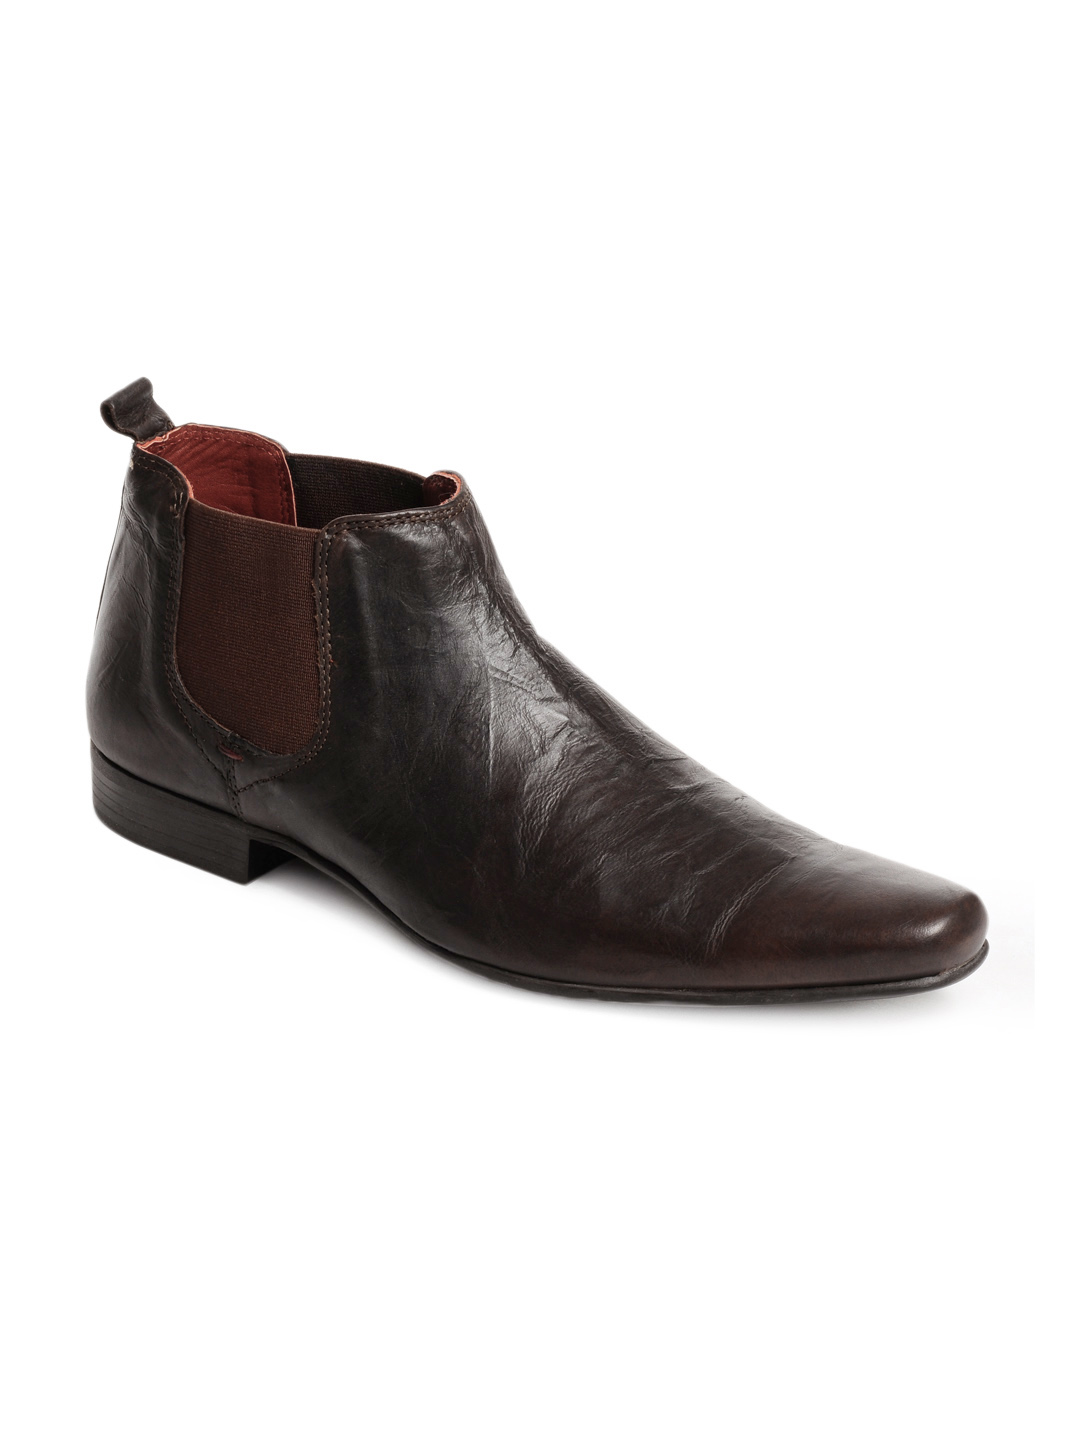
Red Tape Men Brown Casual Shoes
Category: Footwear / Shoes / Casual Shoes
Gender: Men
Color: Brown
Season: Winter 2018
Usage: Casual